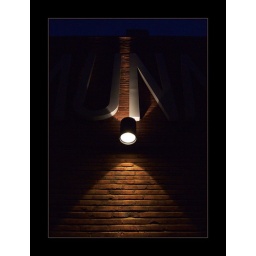
The Sauna building at Maunula, Helsinki. Detail of the big Sauna letters on the wall at near midnight.